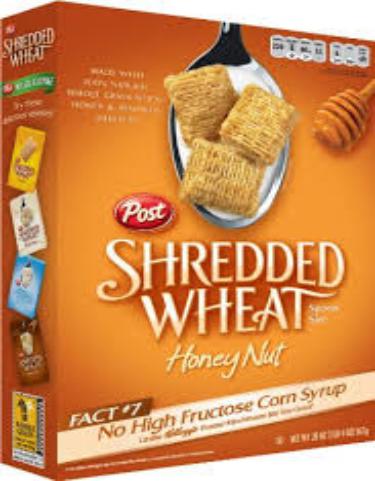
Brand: Honey Nut Shredded Wheat
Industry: Food